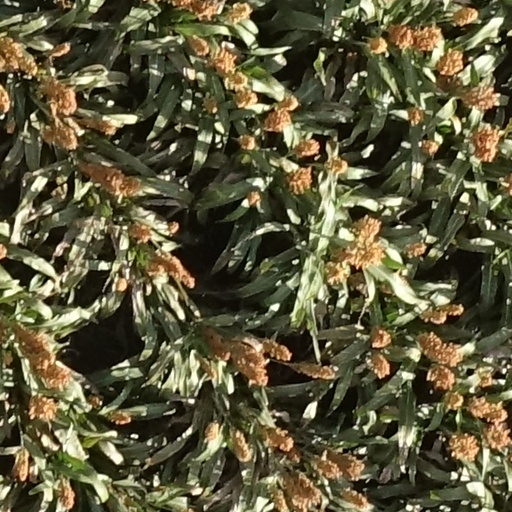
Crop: sorghum